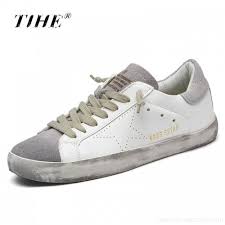
Waste category: shoes